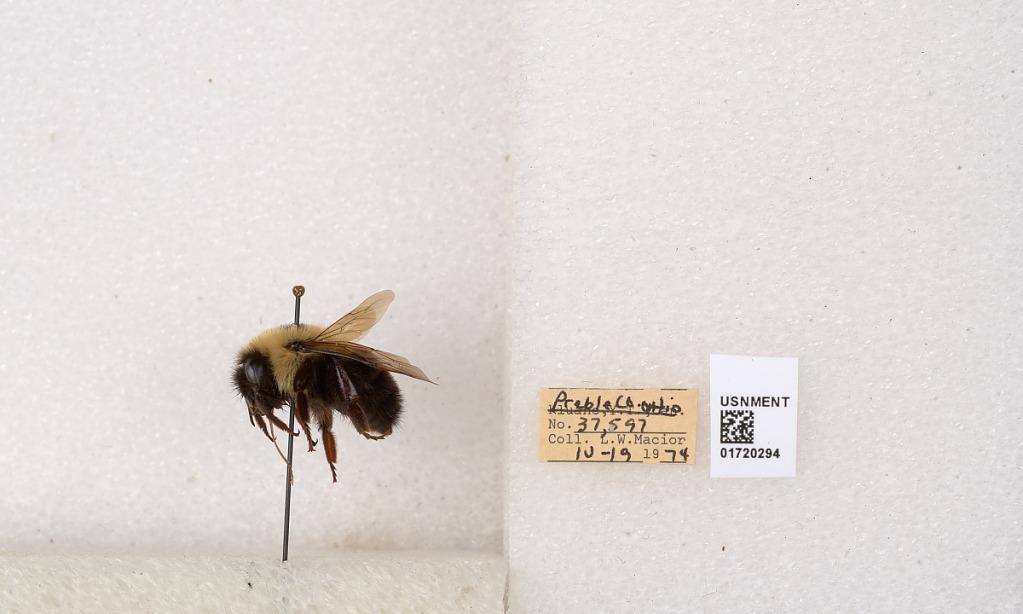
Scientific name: Bombus bimaculatus Cresson
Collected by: L. Macior
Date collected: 1974-4-19
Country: United States
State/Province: Ohio
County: Preble
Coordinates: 39.7416, -84.648